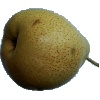
Label: Pear Forelle 1